The Venetian Las Vegas

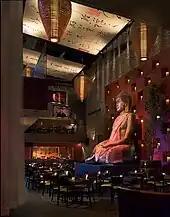
Tao restaurant interior

The Venetian opened with 3,036 suites. The original hotel tower is 35 stories and 480 feet in height. Plans were evaluated in 2000 for a second tower, to be built atop the resort's 10-story parking garage. Construction eventually began in July 2002. The 12-story Venezia tower opened in June 2003 and added 1,013 rooms, for a total of 4,049.